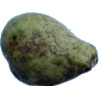
Label: pear_stone